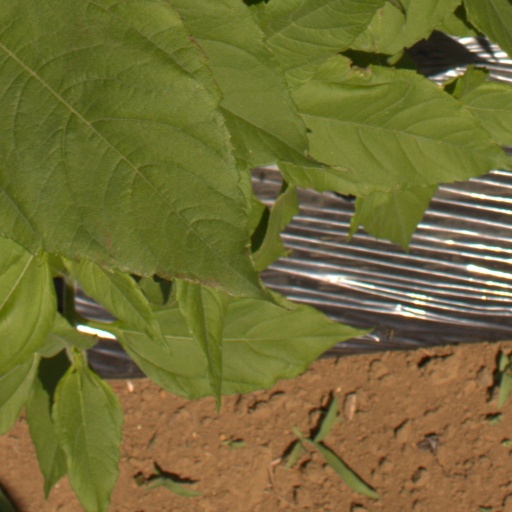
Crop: Jerusalem artichoke